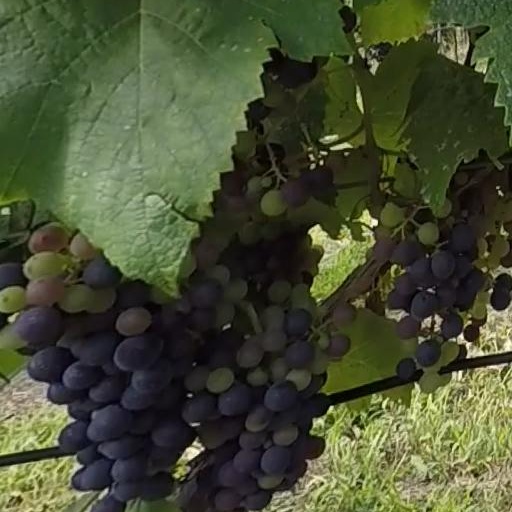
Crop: grape